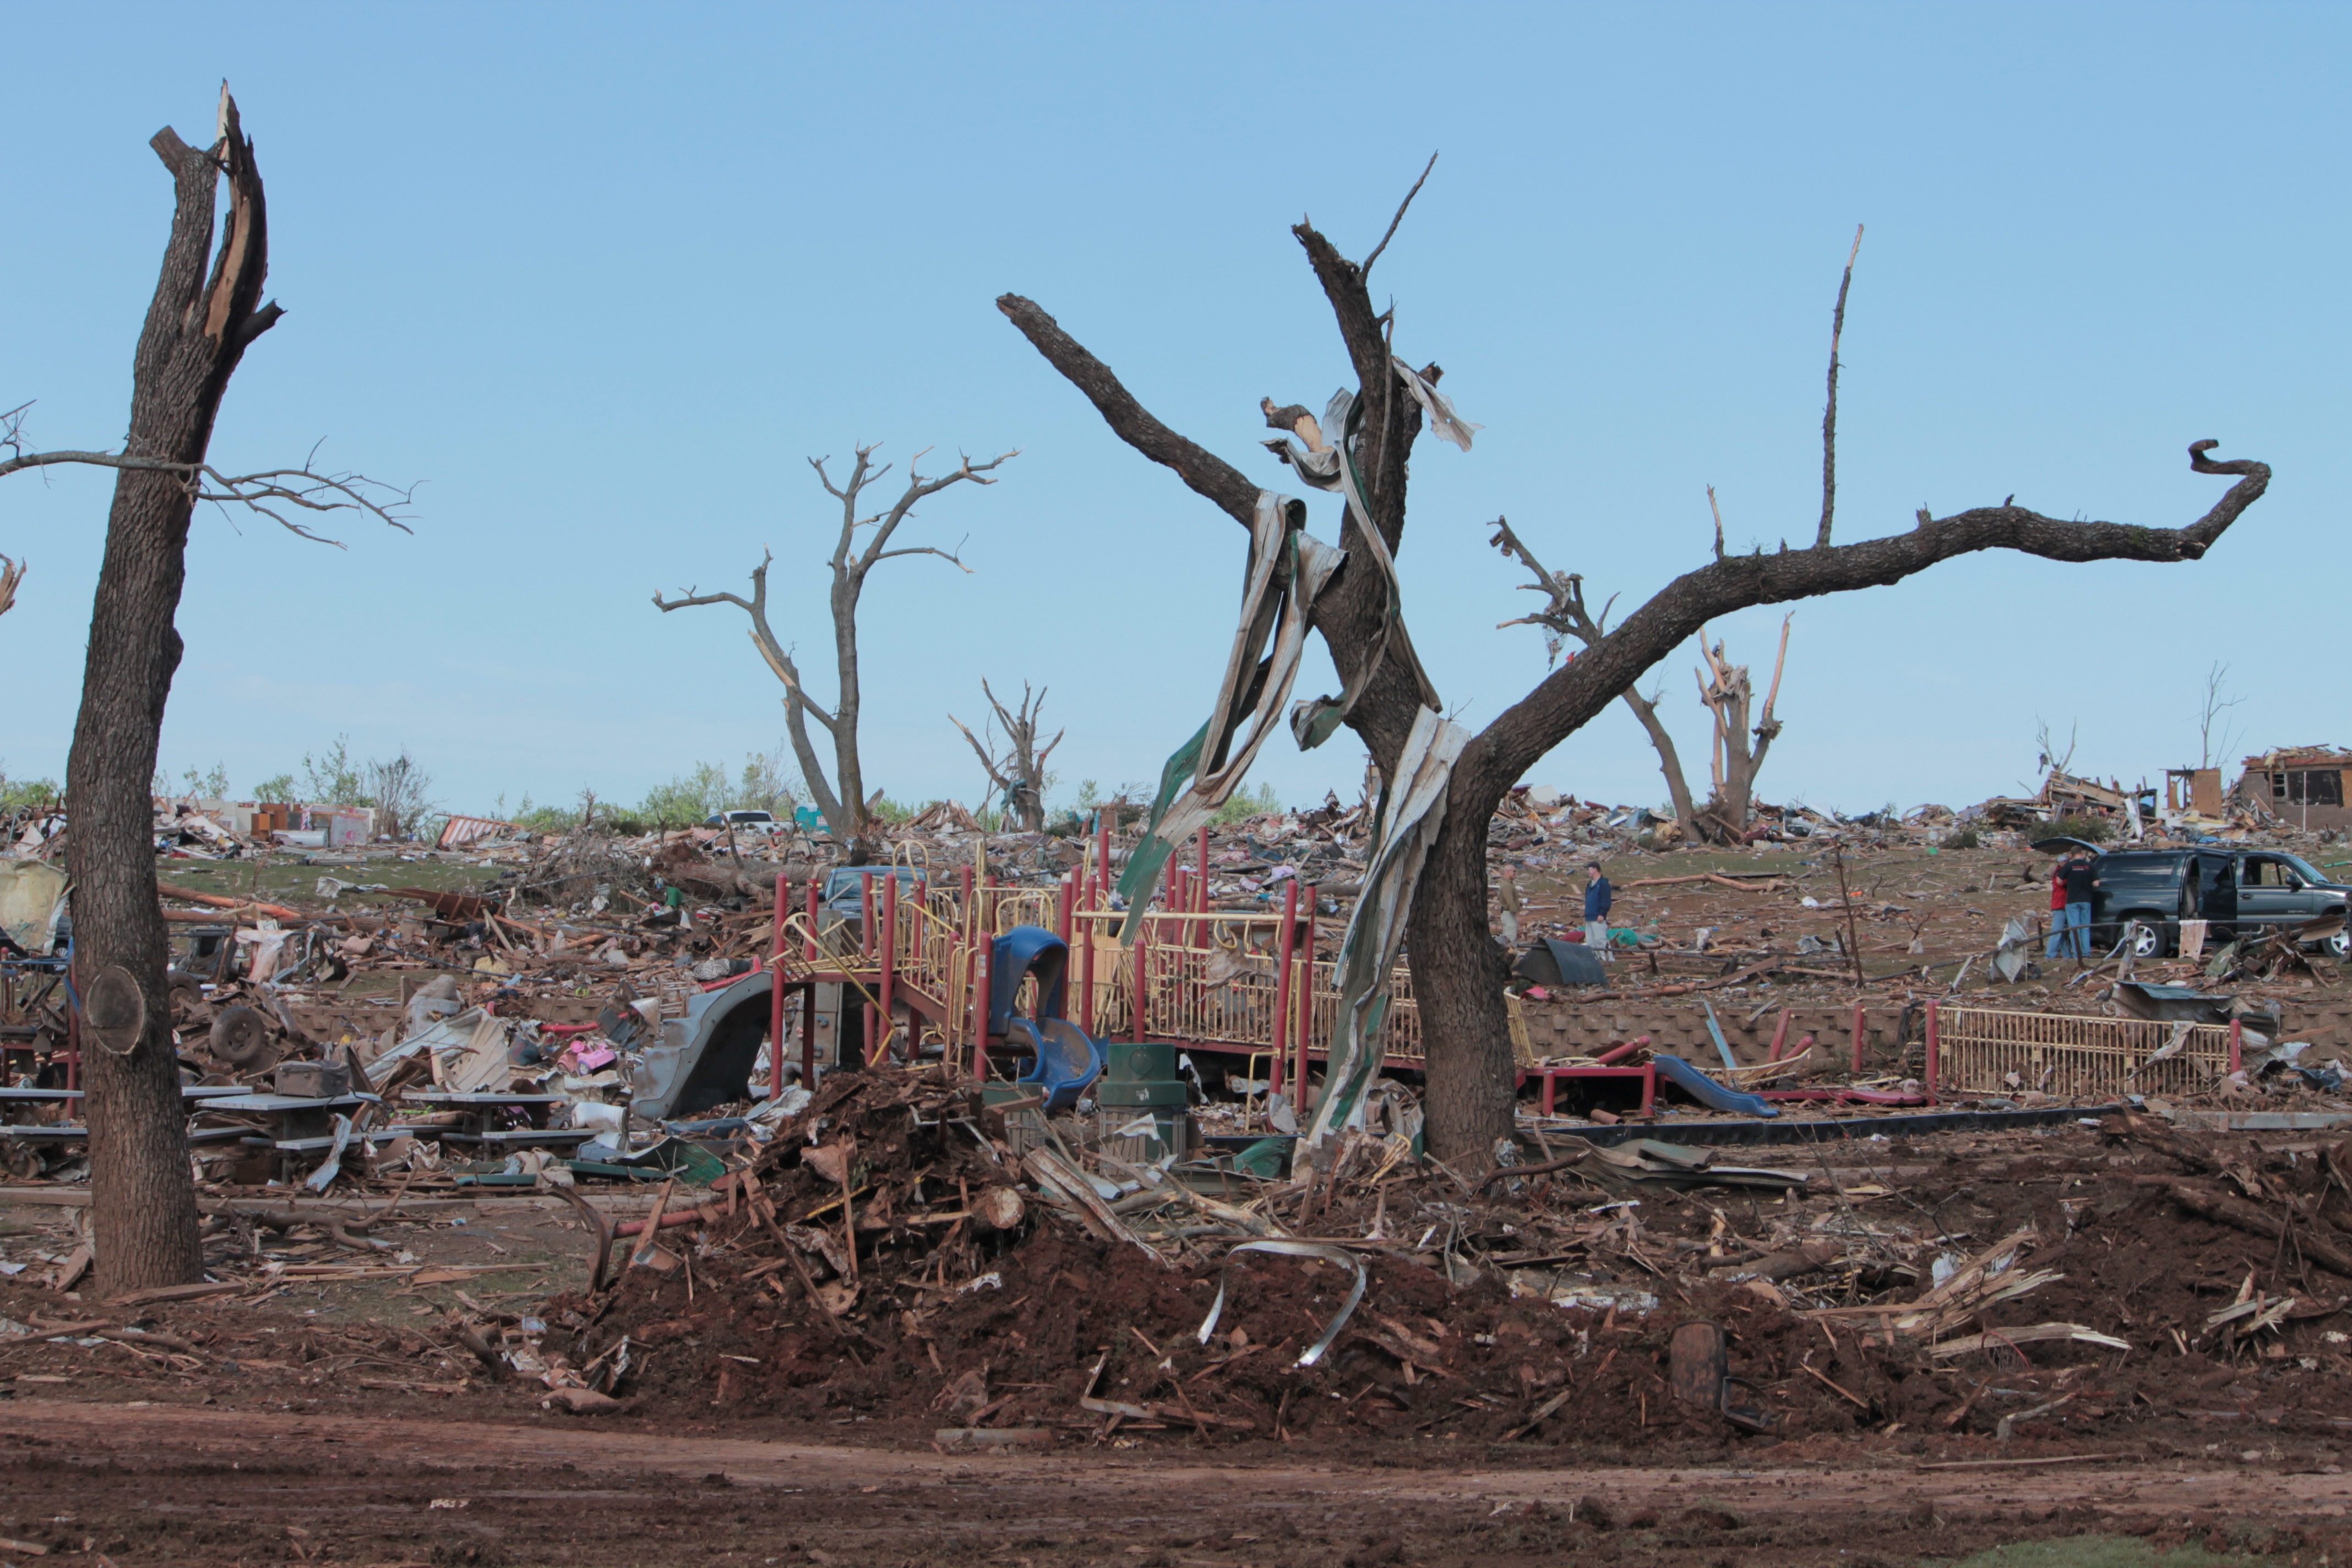
tree, soil, ruin, destroyed, tornado, natural disaster, sculpture, playground, disaster, destruction, oklahoma, moore, devastation, veterans memorial park